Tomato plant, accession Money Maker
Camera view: vertical (180 deg); turntable rotation: 120 degrees
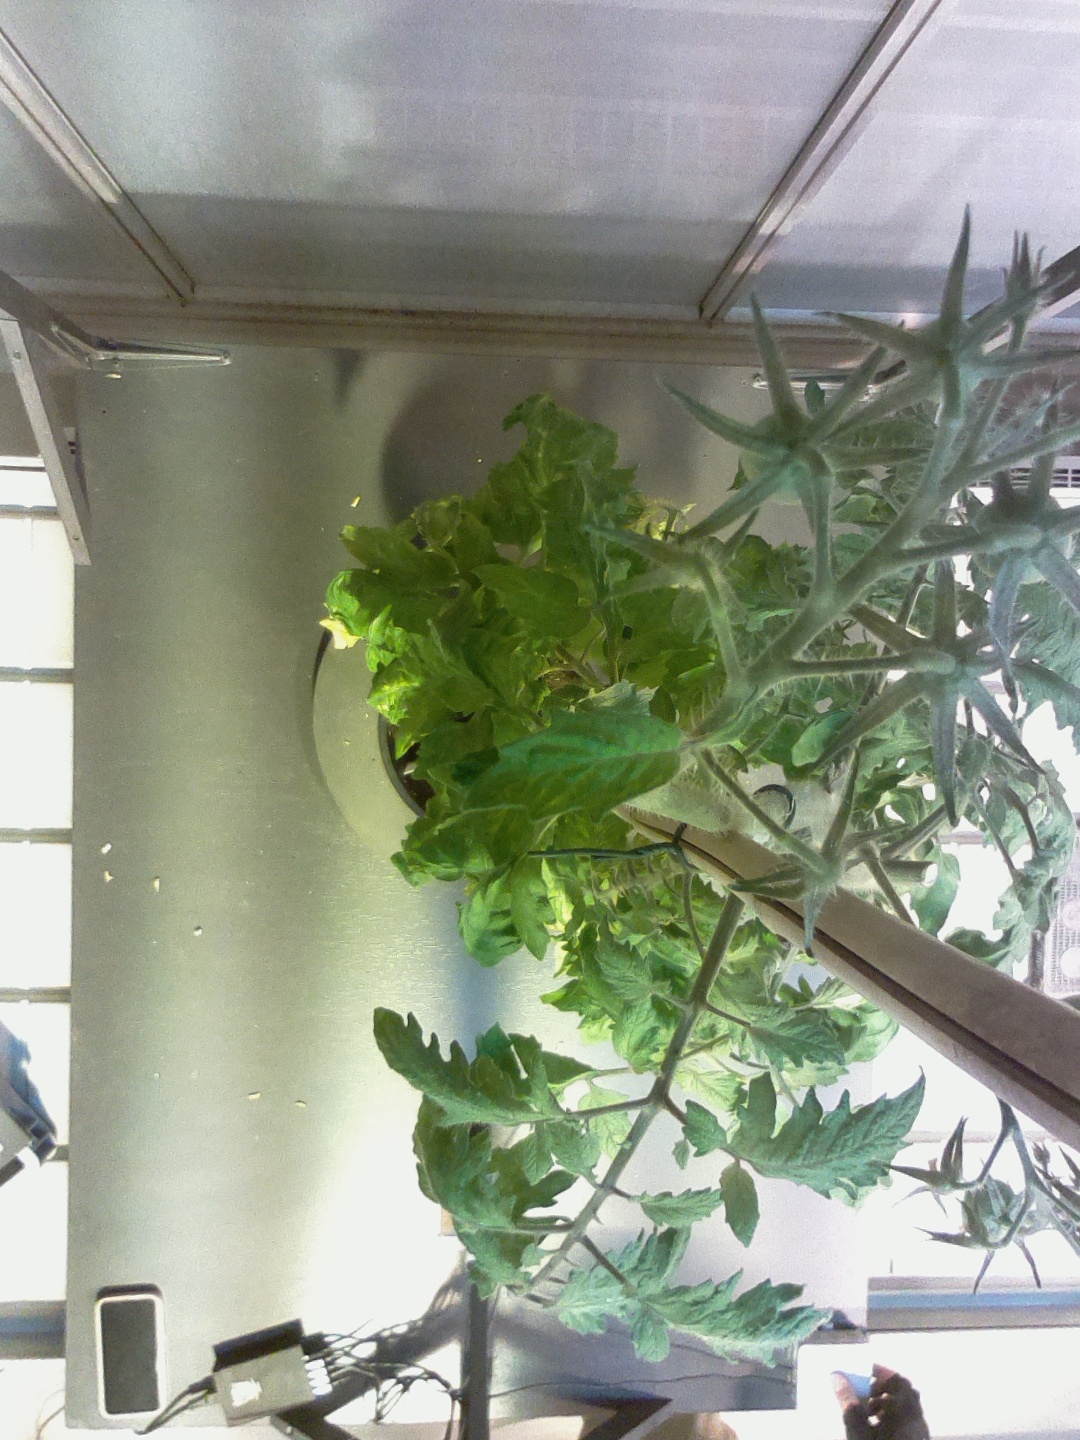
BBCH growth stage 77: 70%-80% of final fruit size